Anne de Joyeuse

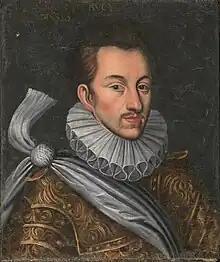
Louis de Clermont, seigneur de Bussy, chief favourite of Alençon

Entering the circle of royal favourites, which was composed of men such as René de Villequier, Caylus, Gaspard de Schomberg and Saint-Mégrin, Arques found himself involved in the competition with the favourites of Alençon under whom he had fought in the civil war which had brought him to the king's attention. Duels and other acts of violence were common between the competing favourites. On 1 February, Arques participated in a showdown with the seigneur de Bussy, chief favourite of Alençon alongside many other favourites of the king at the "porte Saint-Honoré" in Paris. Bussy would escape the ambush they had laid. In the wake of the attack, Alençon resolved to leave court though he would not do so until 14 February. He was among those who spent the evenings in conversation with the king after the flight of Alençon from court in February. Henri was not initially concerned by the absence of his brother, however the favourites reminded him of the consequences of Alençon's last flight from court in 1575, when he had put himself at the head of the king's opponents and forced a humiliating peace upon the crown. Alongside many other of Henri's favourites, Arques would depart temporarily later in February 1580, with Henri hoping that by dismissing his favourites he could coax his brother Alençon to return to court. Henri also feared, that if young men like Arques remained in the capital, they would be killed by Alençon's favourites. Arques duly left the capital and returned to his home province.